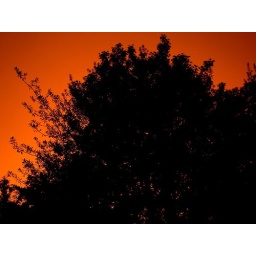
the deep orange glow of the sky prior to the big thunder and lightning show over vancouver saturday night